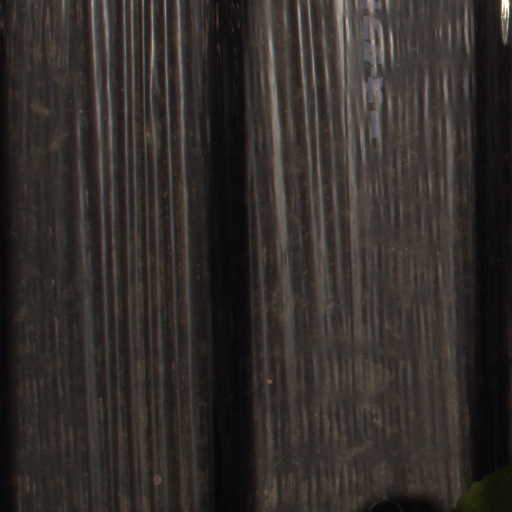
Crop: Jerusalem artichoke